Dhamayatra of Lumpatao River Basin

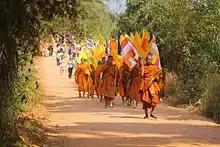
Dhamayatra group walking through the forest of Lumpatao River Basin, Chaiyaphum, Thailand

Dhamayatra (Thai: ) is a name of an activity in which a group of people created a long distance walking campaign to peacefully represent the importance of some problems in society. Dhamayatra have been used many times, especially in south east Asia, including Thailand. One of the most famous Dhamayatra in Thailand is “Dhamayatra of Lumpatao River Basin” (Thai: ธรรมยาตราลุ่มน้ำลำปะทาว) which is a 7-day event held every year in Chaiyaphum province. “Dhamayatra of Lumpatao River Basin” has been held 16 times with the purpose of creating awareness of environmental problems in Thailand.